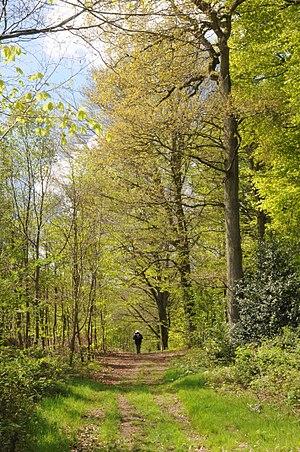
La forêt domaniale de Desvres, plus souvent dénommée « forêt de Desvres », est un des grands massifs boisés du Pas-de-Calais et de la région Hauts-de-France.